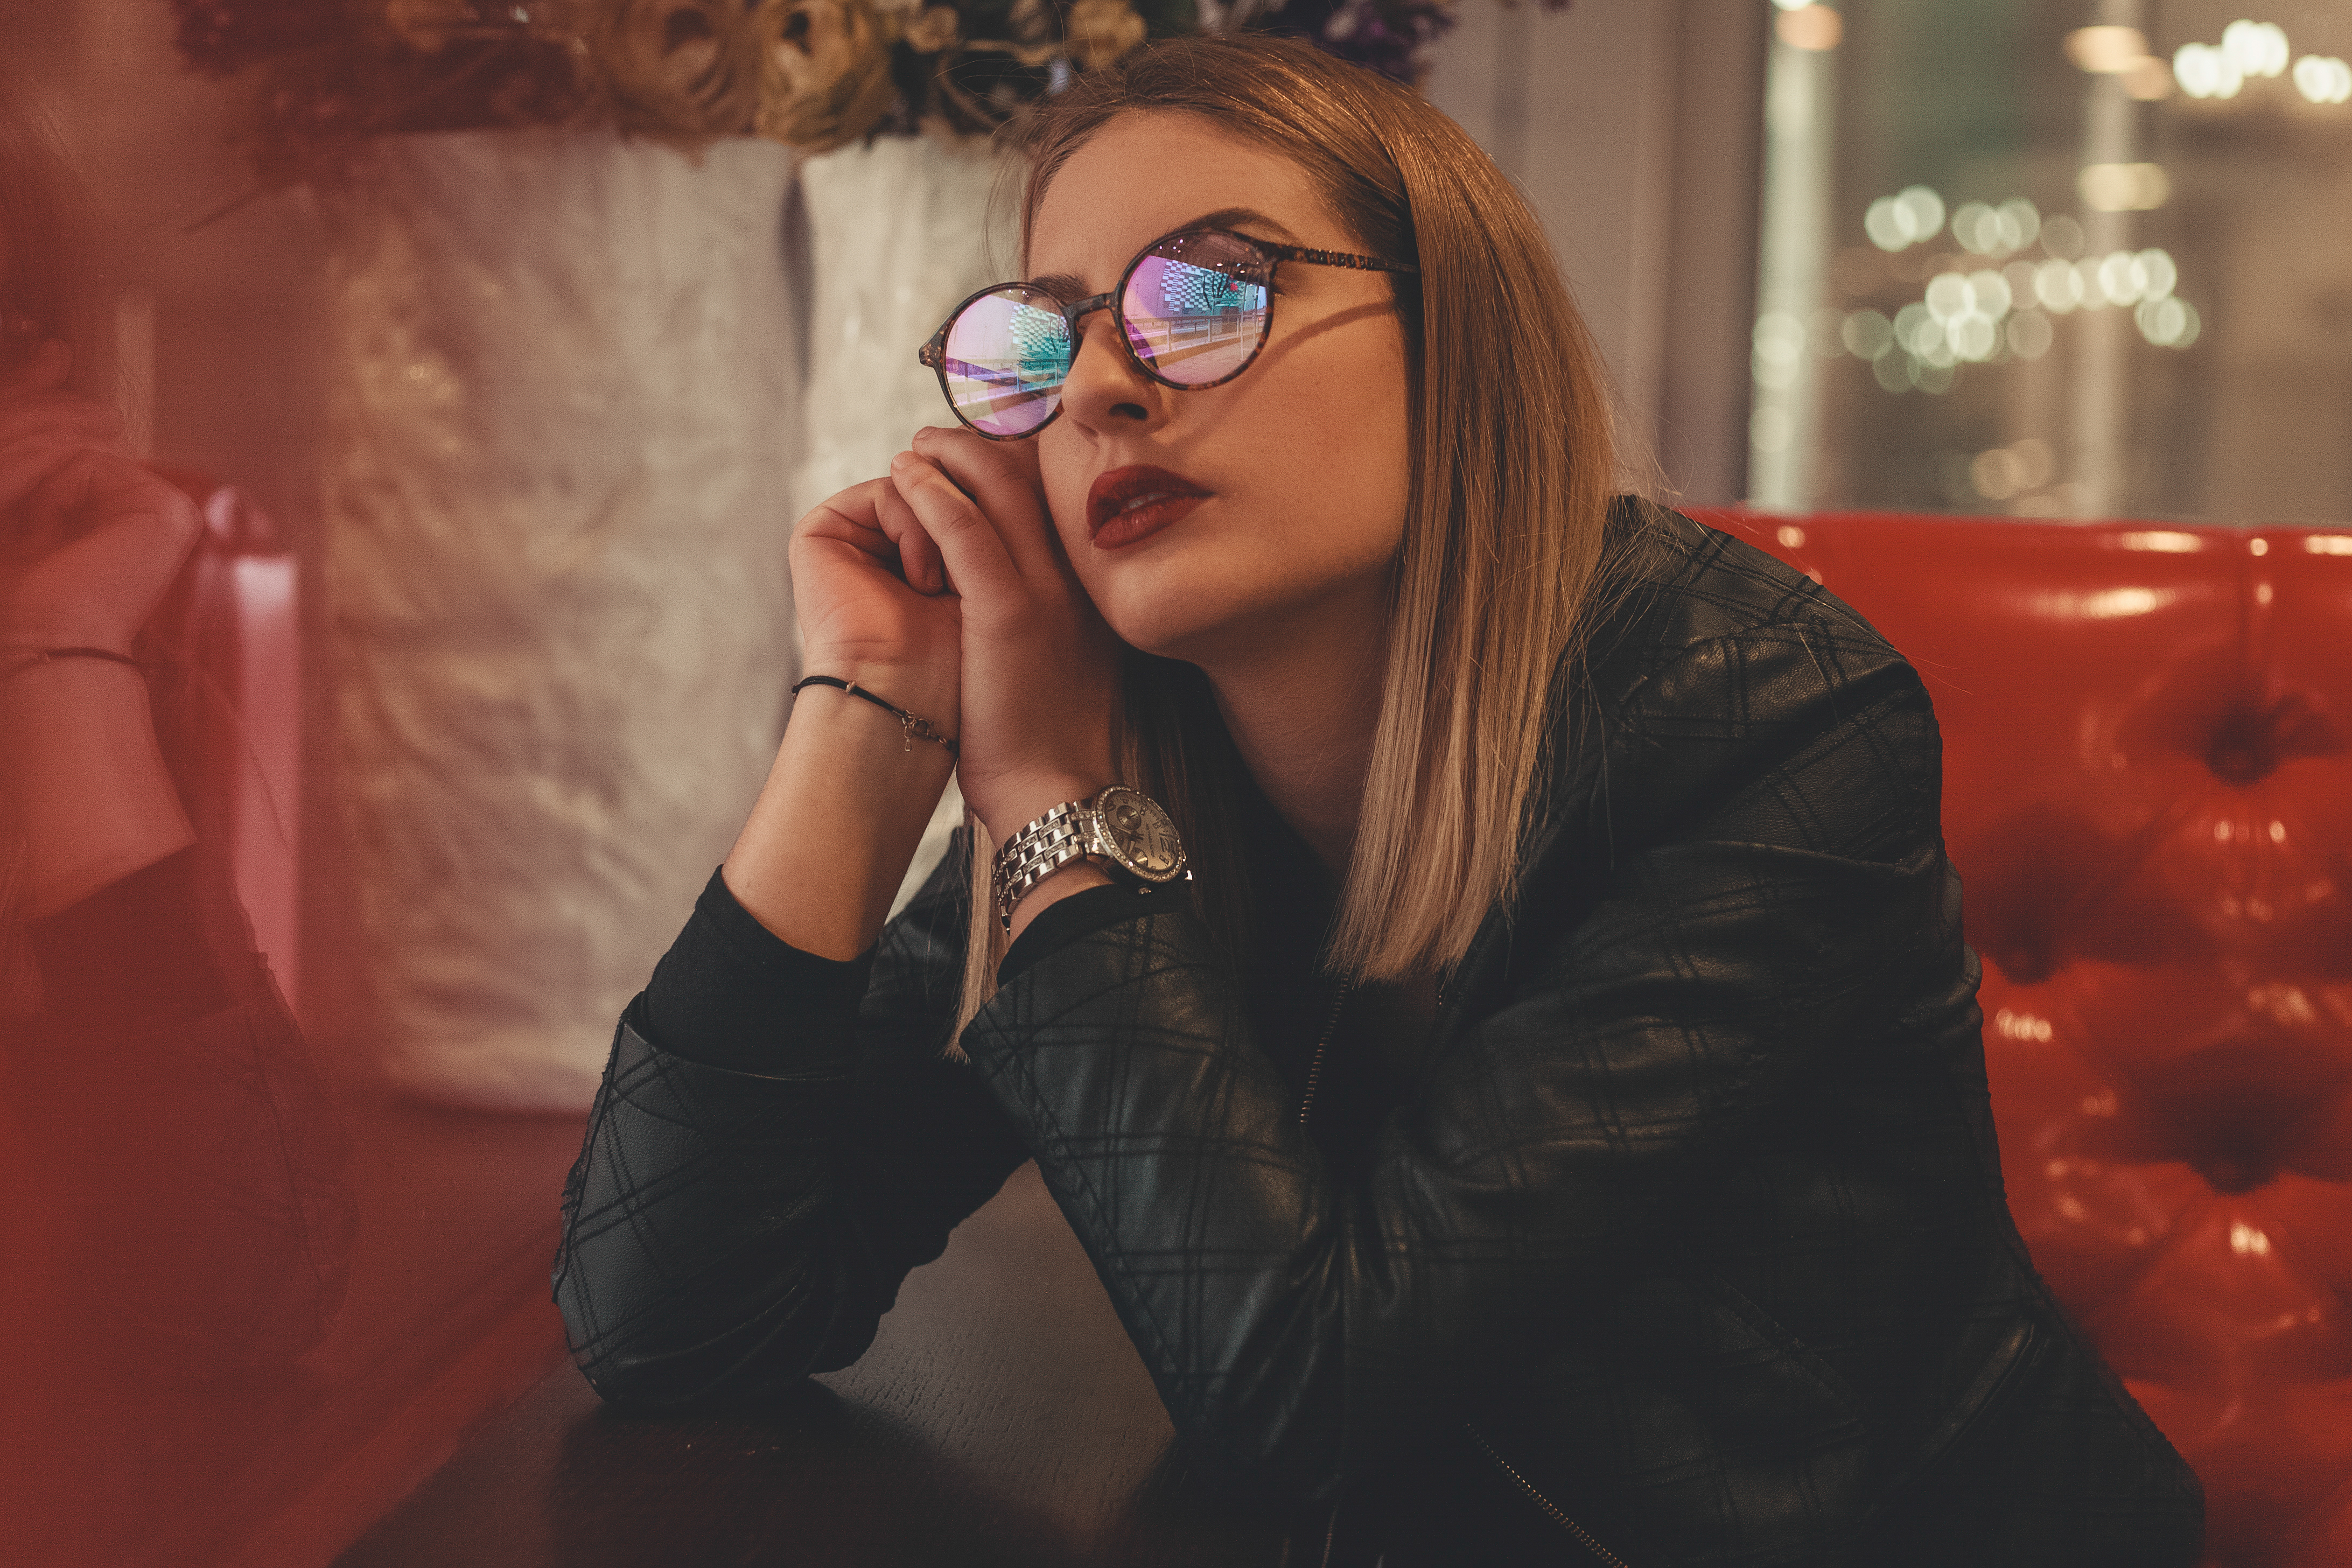
lights, blonde, girl, model, smiling, smile, big smile, cute, beautiful, sun, outdoor, street, portrait, photo shoot, photography, eyewear, glasses, beauty, human hair color, lady, vision care, eye, fashion, cool, sunglasses, organ, fun, textile, lip, brown hair, long hair, health beauty